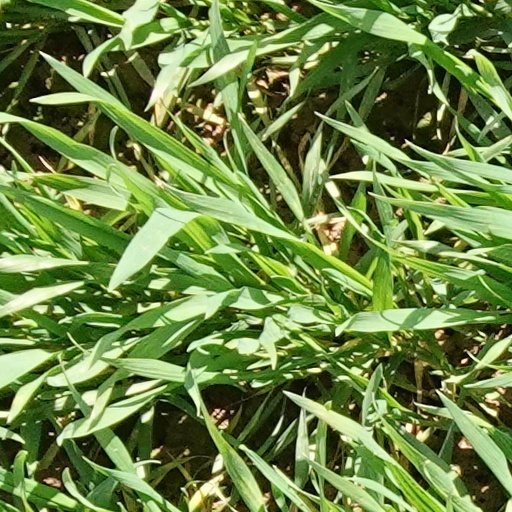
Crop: wheat